Shringasaurus

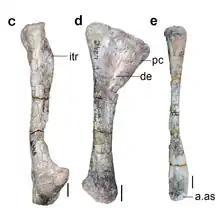
Femur, tibia and fibula of "Shringasaurus".

The teeth of "Shringasaurus" are low and leaf-shaped (lanceolate) with large denticles on either side, similar in shape to those of "Azendohsaurus" but lacking the prominent expansion above the root, like the teeth of "Pamelaria". Because the skull and jaws are incompletely known, the total tooth count of "Shringasaurus" is unknown, but like "Azendohsaurus" it had four teeth in each premaxilla. "Shringasaurus" also had numerous palatal teeth (though known only from the vomer thus far), and like "Azendohsaurus" they are uniquely as well developed as the marginal teeth along the edge of the jaw. Like them, they were leaf-shaped and serrated, but in "Shringasaurus" the palatal teeth are even more lanceolate than the marginal rows. Such palatal teeth are unusual, as most other herbivorous reptiles with them have much simpler, domed palatal teeth, and palatal teeth identical to those of the jaw margins are otherwise only found in the related allokotosaurs "Azendohsaurus" and "Teraterpeton".